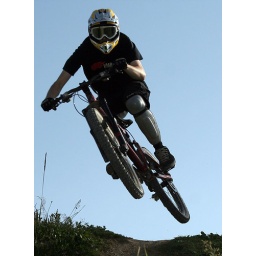
Buddy of mine in Portes du soleil. It's mountain bike heaven!